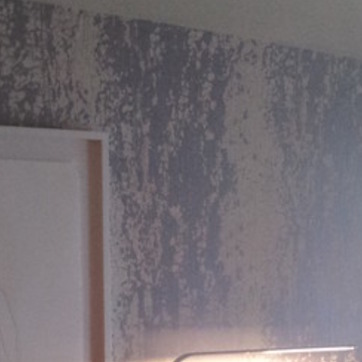
Material: wallpaper